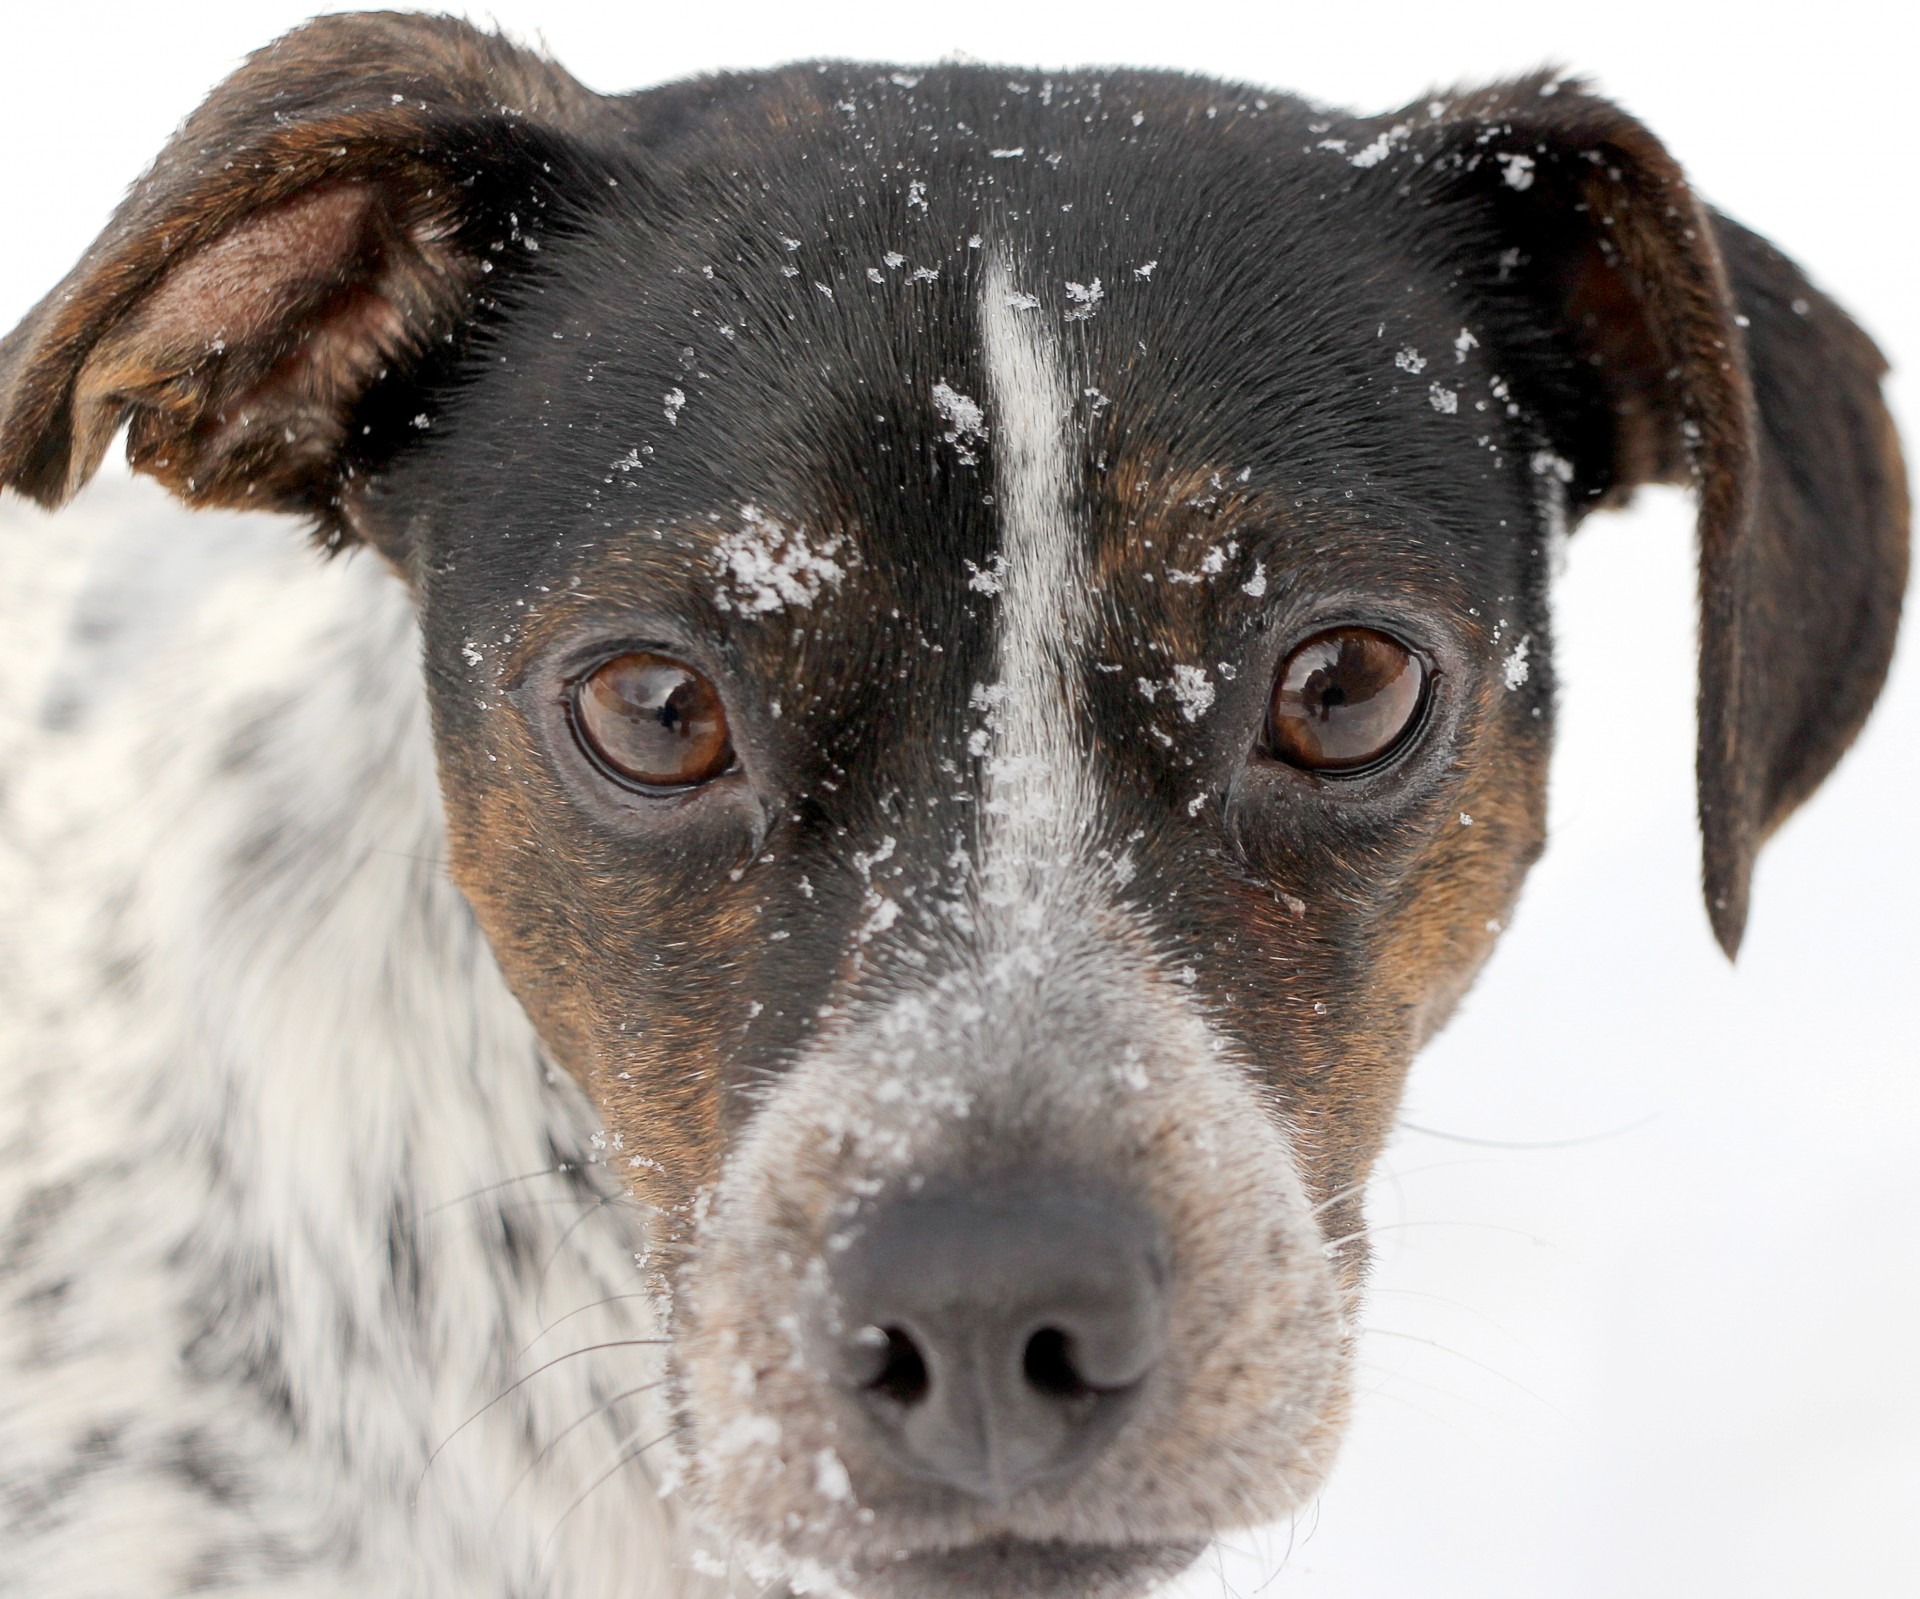
snow, white, play, dog, animal, cute, canine, pet, portrait, mammal, black, hound, close up, face, nose, snout, furry, vertebrate, funny, dog breed, terrier, australian cattle dog, dog like mammal, russell terrier, danish swedish farmdog